Duane Eddy

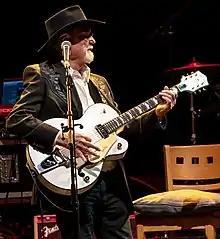
Eddy performing in 2018

Duane Eddy (April 26, 1938 – April 30, 2024) was an American guitarist. In the late 1950s and early 1960s, he had a string of hit records produced by Lee Hazlewood which were noted for their characteristically "twangy" guitar sound, including "Rebel-'Rouser", "Peter Gunn", and "Because They're Young". He had sold 12 million records by 1963. His guitar style influenced the Ventures, the Shadows, the Beatles (particularly lead guitarist George Harrison), Bruce Springsteen, Steve Earle, and Marty Stuart.